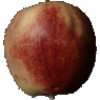
Label: Apple Red 3